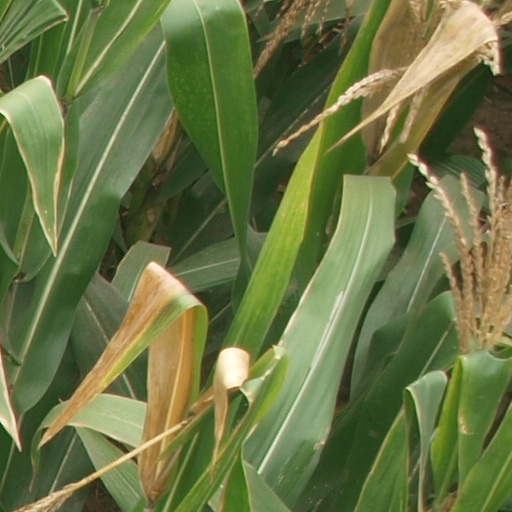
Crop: maize; corn